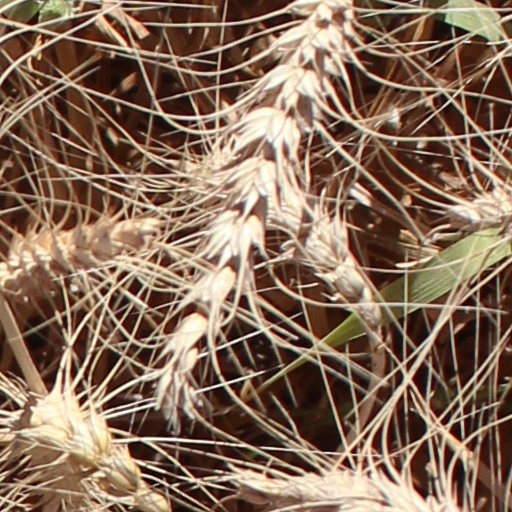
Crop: wheat